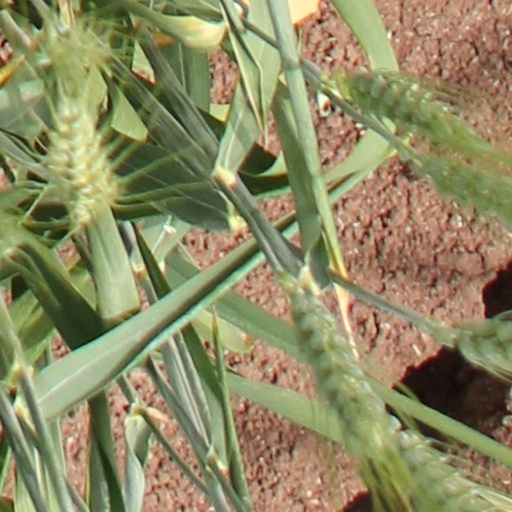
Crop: wheat